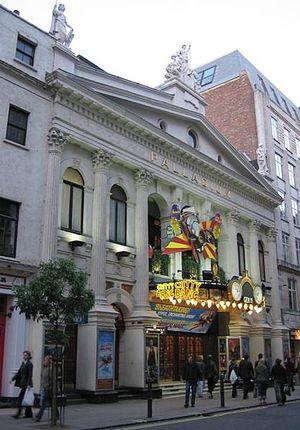
Le London Palladium est un théâtre de 2 286 places, situé sur la rue Argyll dans la ville de Westminster. De la liste des stars qui y ont joué et de nombreuses représentations télévisées, il s’agit du théâtre le plus célèbre de Londres et du Royaume-Uni, en particulier pour les spectacles de variétés musicales. Le théâtre a également accueilli la Royal Variety Performance 42 fois, un record en 2018.